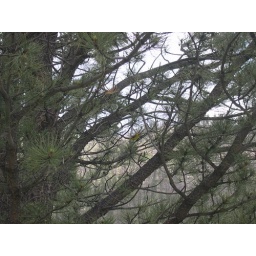
there's a yellow and red bird in here